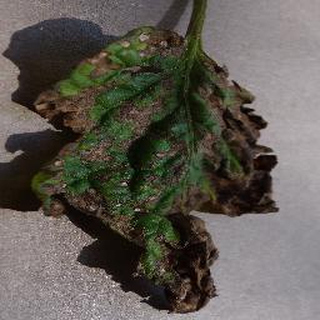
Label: tomato_early_blight